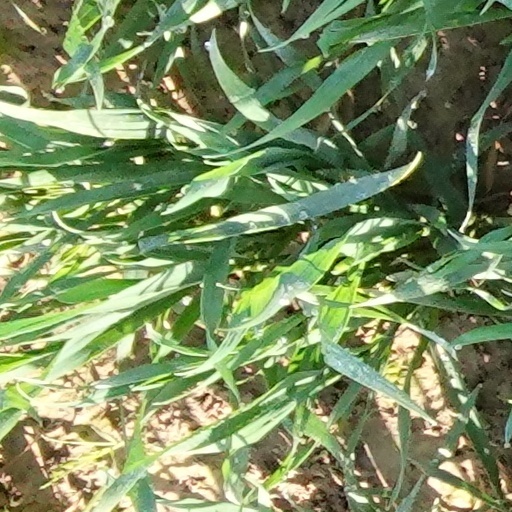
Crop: wheat